Woodburn, Illinois

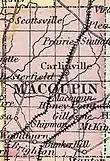
Macoupin County portion of an <a href="http%3A//www.mapofus.org/_maps/atlas/1856-IL1.html">1855 Illinois county map.

Organized in 1866, the Woodburn Cemetery on the outskirts of the town includes the small burial ground originally used by the Rider family (now in the northwest corner of the cemetery). Half of the land for the cemetery was purchased by the village; the other half was donated by Mr. Huggins. The oldest grave dates to 1844. Many soldiers are buried here. One notable grave is that of Jonathan Lucas Wood, nephew of the Wood brothers who founded the town.